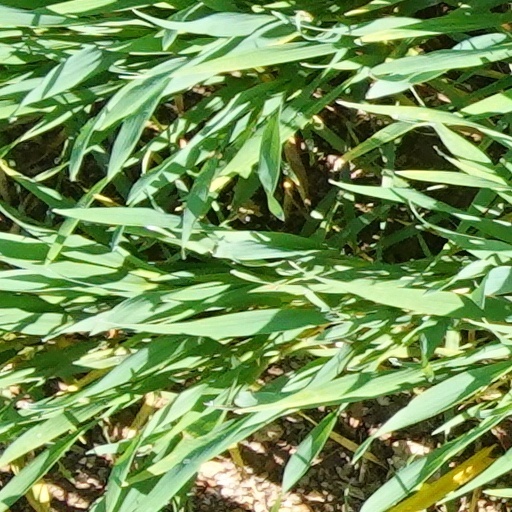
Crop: wheat